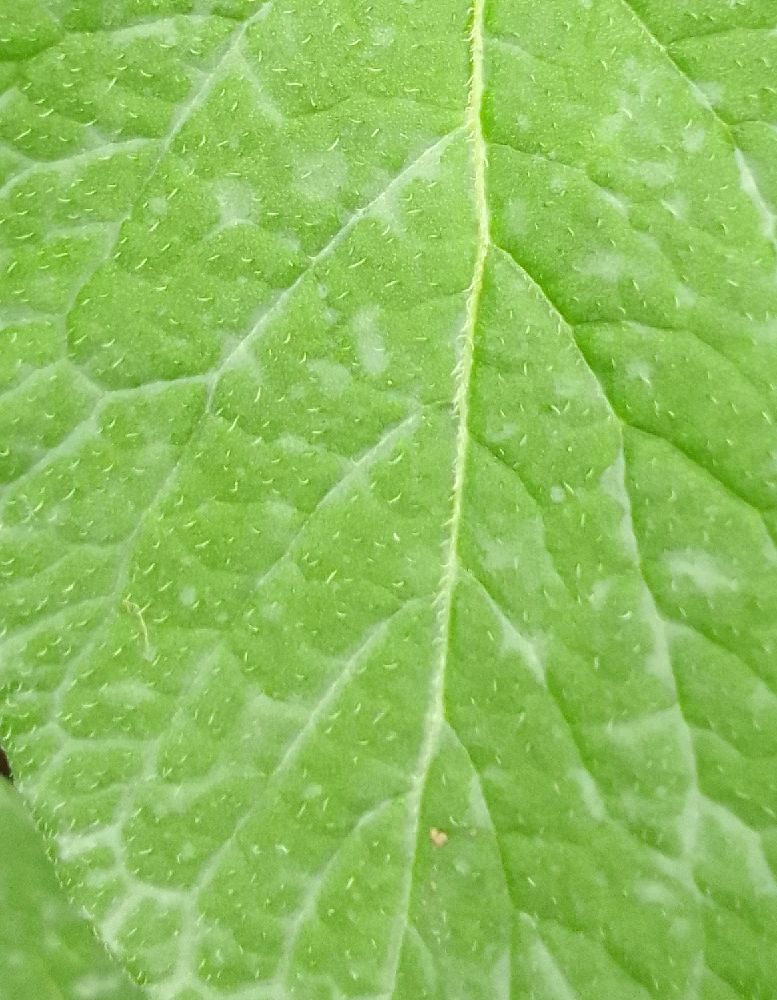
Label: Healthy